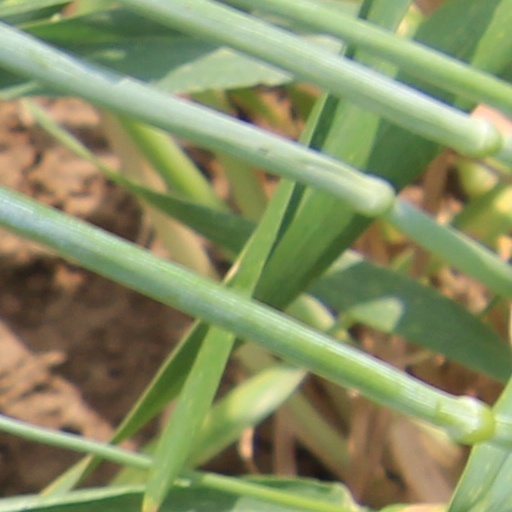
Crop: wheat